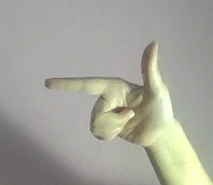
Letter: yaa